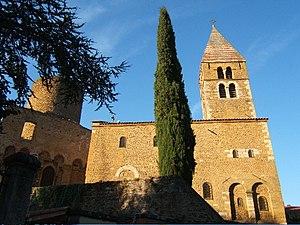
Châtillon est une commune française située dans le département du Rhône, en région Auvergne-Rhône-Alpes.